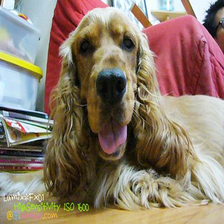
Species: dog
Breed: english cocker spaniel